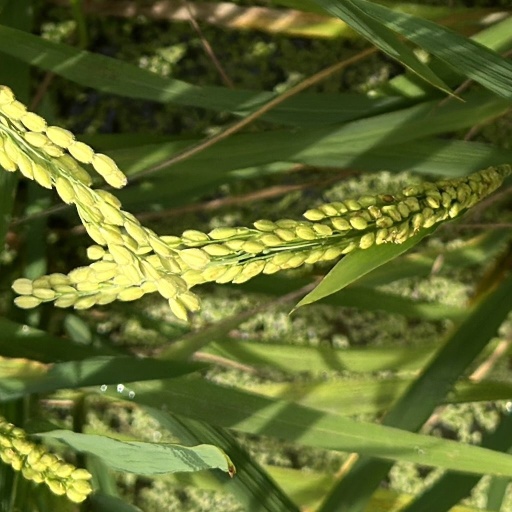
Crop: rice